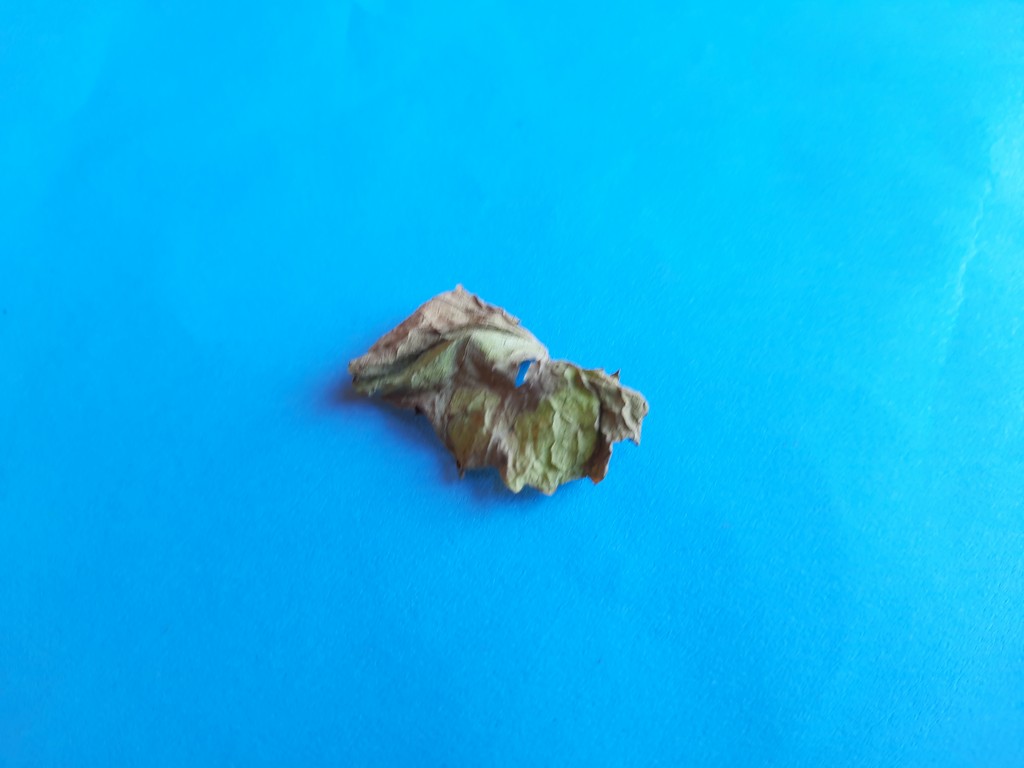
Label: Dried